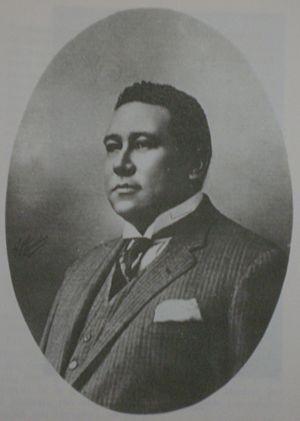
La Fédération universitaire d'Argentine est un syndicat étudiant argentin fondé le 11 avril 1918, au moment des luttes à Córdoba pour la Réforme universitaire, qui réclamaient la démocratisation de l'enseignement, l'autonomie de l'Université et la participation des étudiants à la gestion de cette dernière, système en vigueur depuis la transition démocratique amorcée en 1983. Elle fut présidée à ses débuts par Osvaldo Loudet.